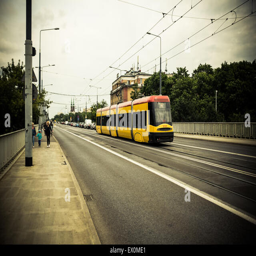
tram on a bridge over river